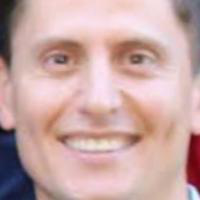
Age group: age 31-40